We're Not Makin' Love Anymore

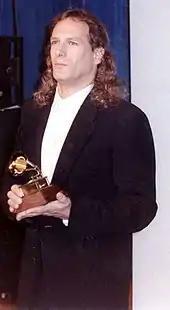
Michael Bolton (pictured in 1990) wrote the song with Diane Warren about his then-recent divorce.

"We're Not Makin' Love Anymore" was written by Michael Bolton and Diane Warren. According to Bolton in his 2013 memoir, "The Soul of It All: My Music, My Life", he revealed that Warren and he completed writing the song at the Sunset Marquis Hotel in West Hollywood, California. To finish the track, Bolton had ordered keyboards to their guest room. The two then discussed singers they would send the song to in order to record it; they agreed that Streisand would ideally be the perfect choice due to her "rare combination of a Stradivarius-quality voice and a gift for storytelling in song". After offering the song to Streisand to record, Bolton remarked: